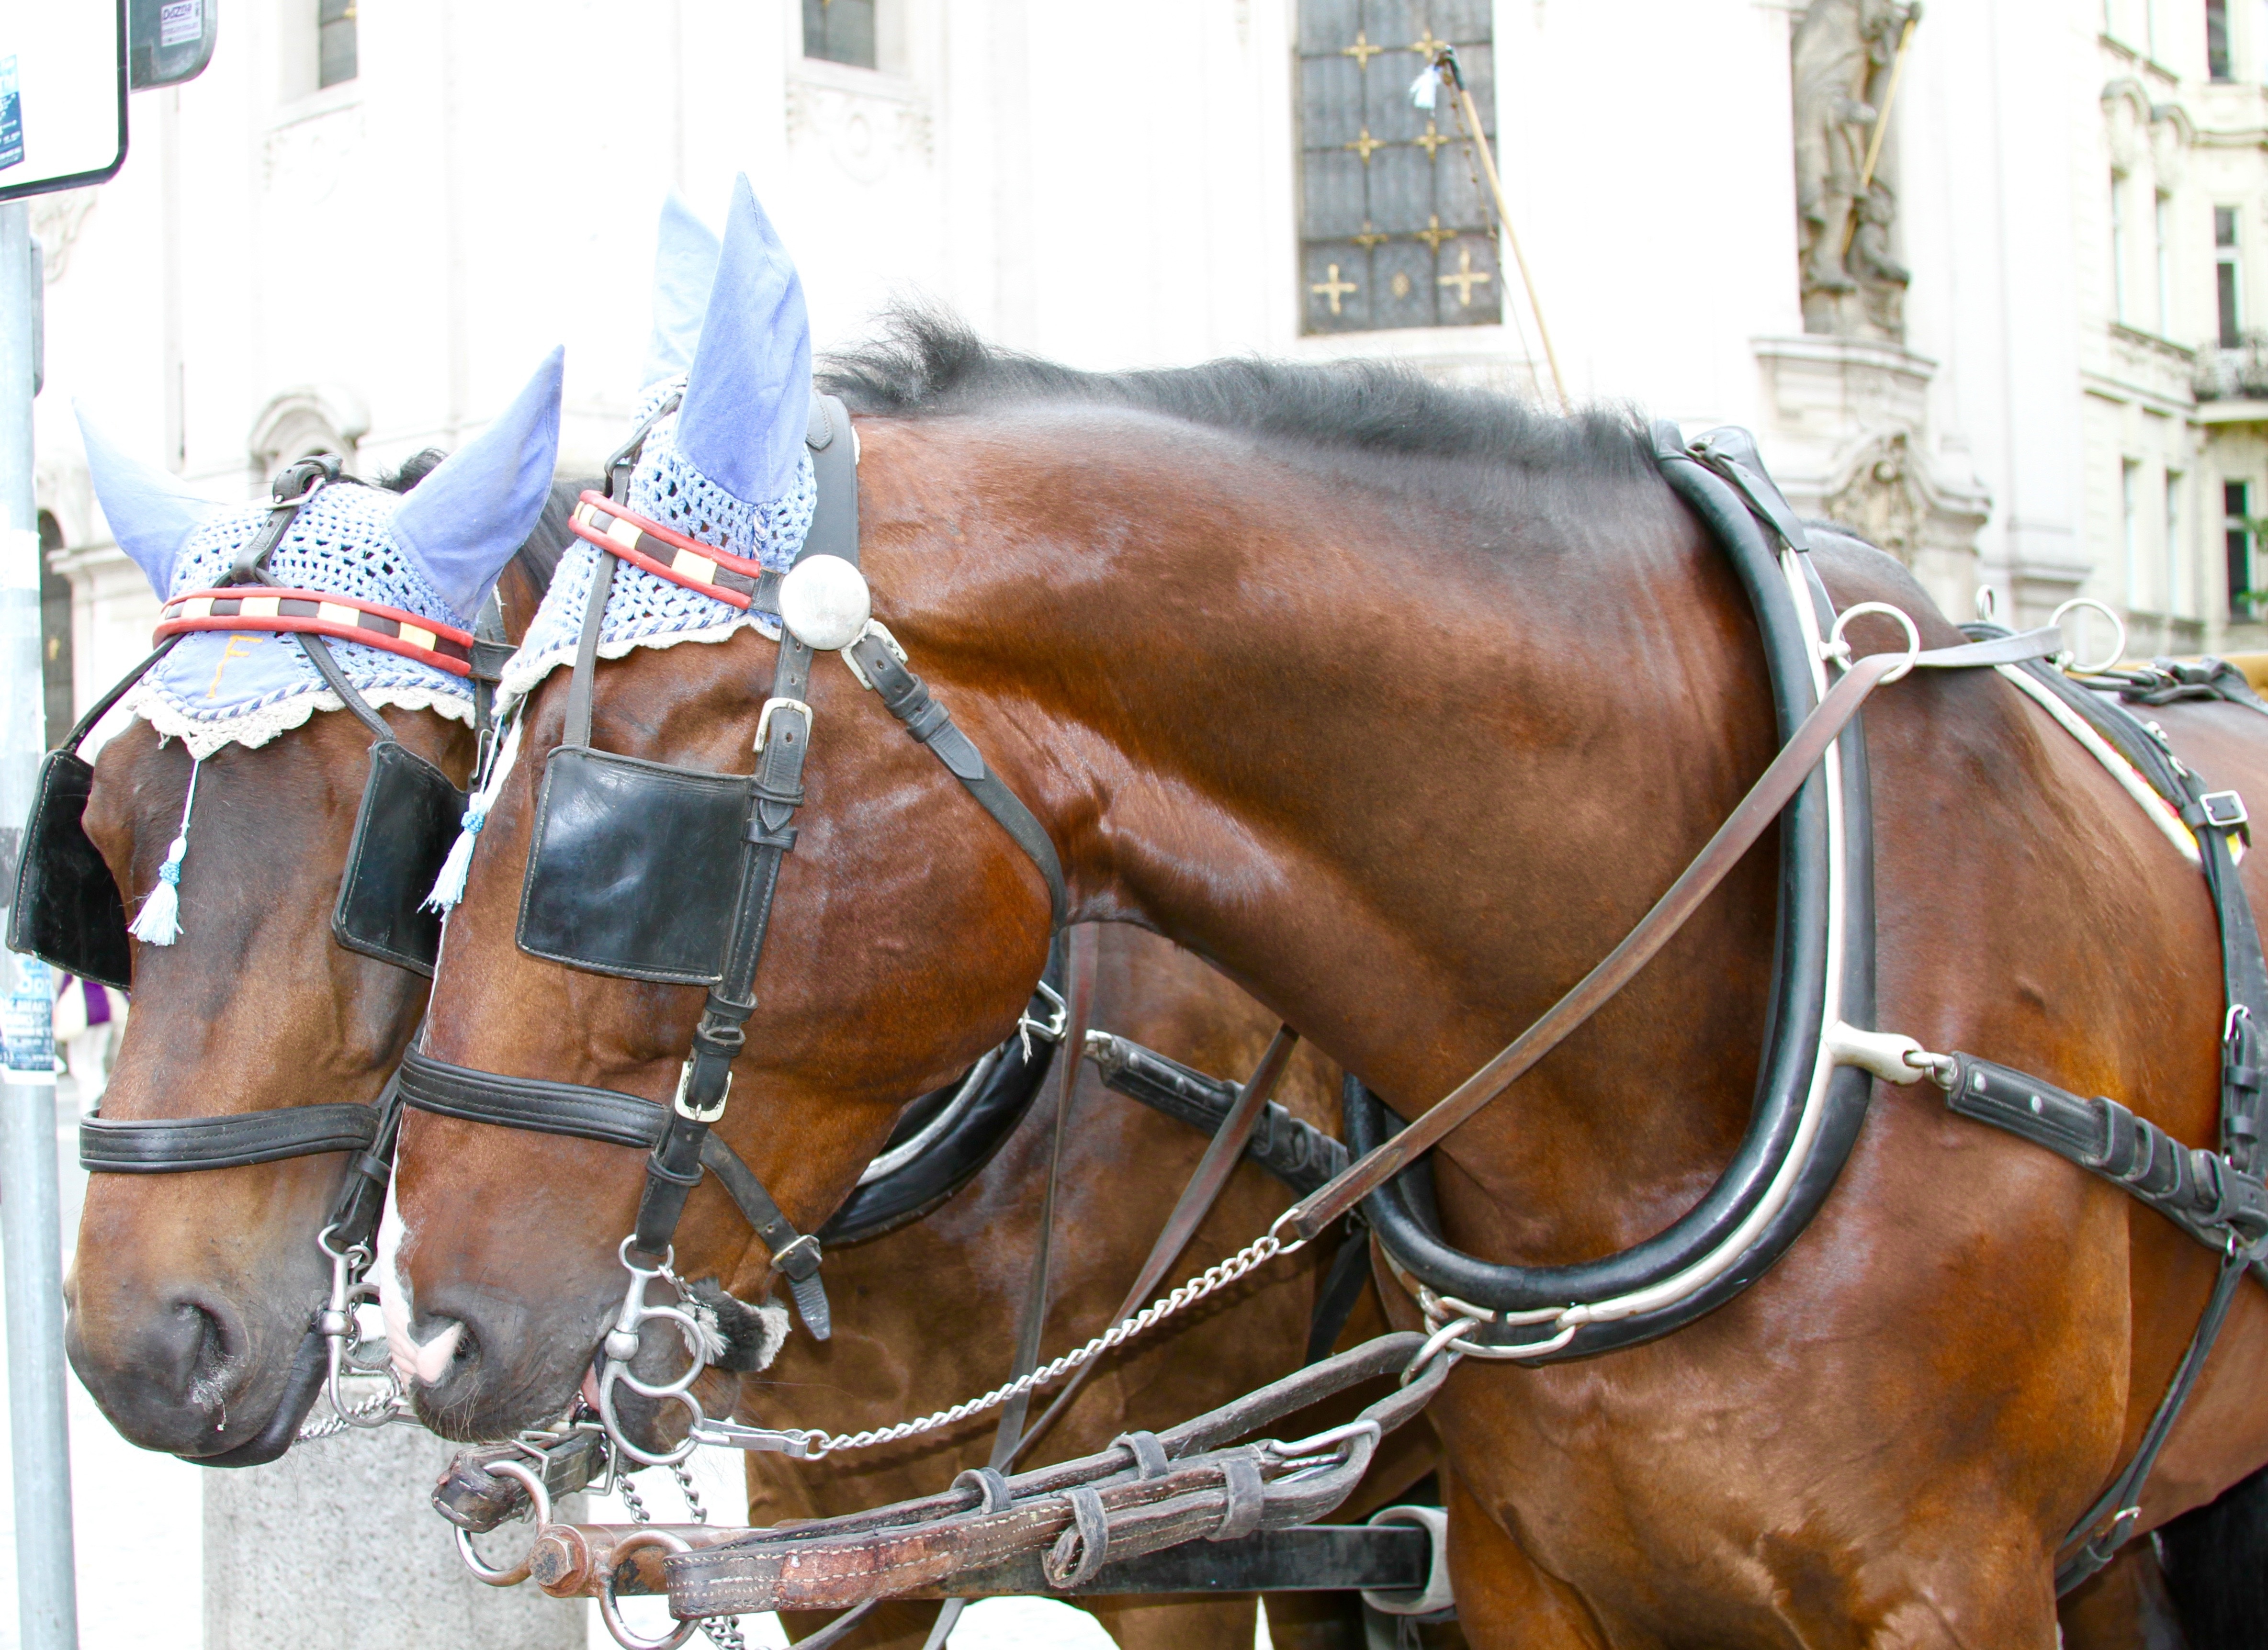
horse, rein, bridle, mare, carriage, halter, western riding, equestrianism, pack animal, horse like mammal, horse harness, horse tack, animal sports